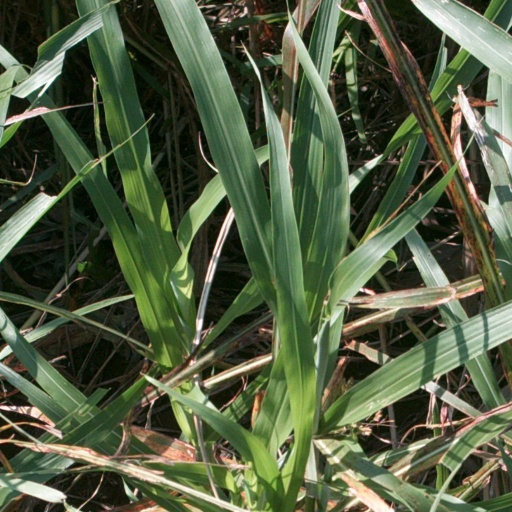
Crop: sorghum